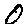
Label: 0